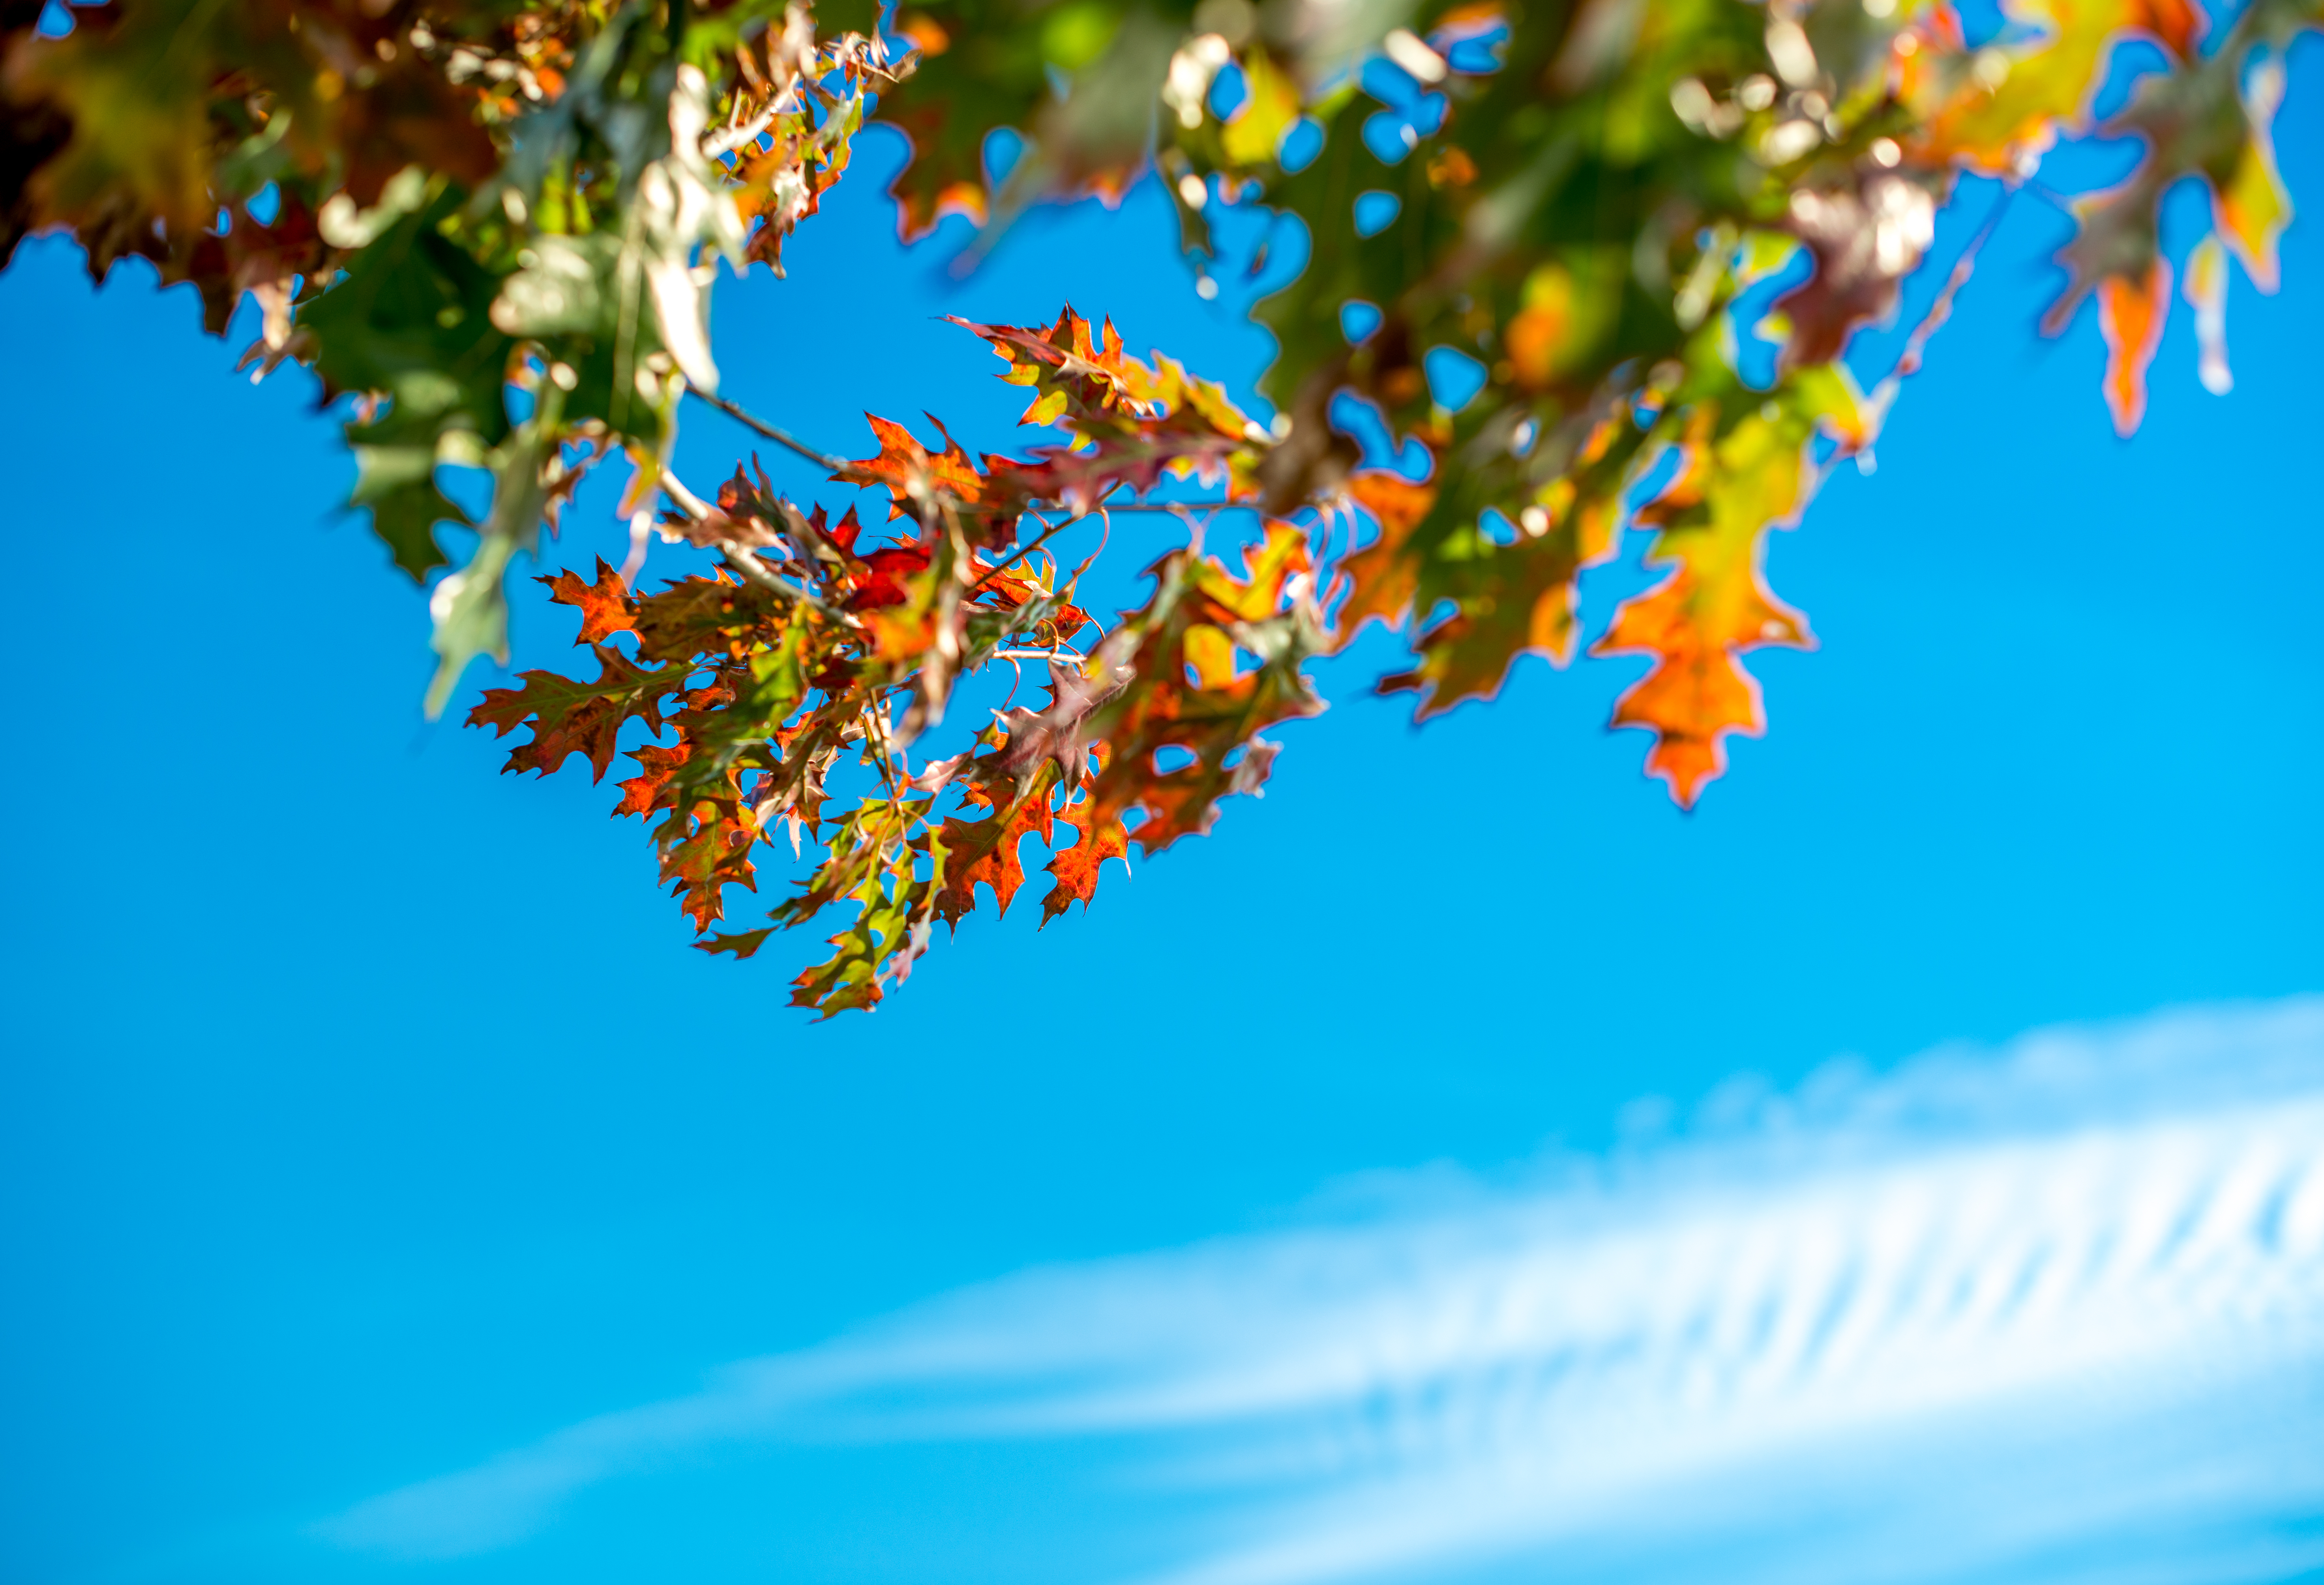
tree, nature, branch, winter, plant, sky, white, photography, sunlight, leaf, flower, photo, orange, green, reflection, relax, color, blue, nikon, black, yellow, season, leaves, photos, art, clouds, gold, raw, afternoon, january, colorphotography, nikond600, soothing, macro photography, atmosphere of earth, computer wallpaper